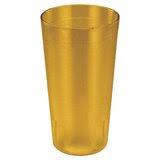
Label: glass